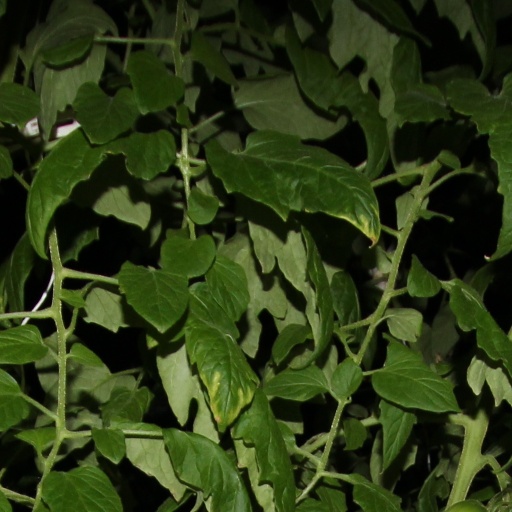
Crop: tomato